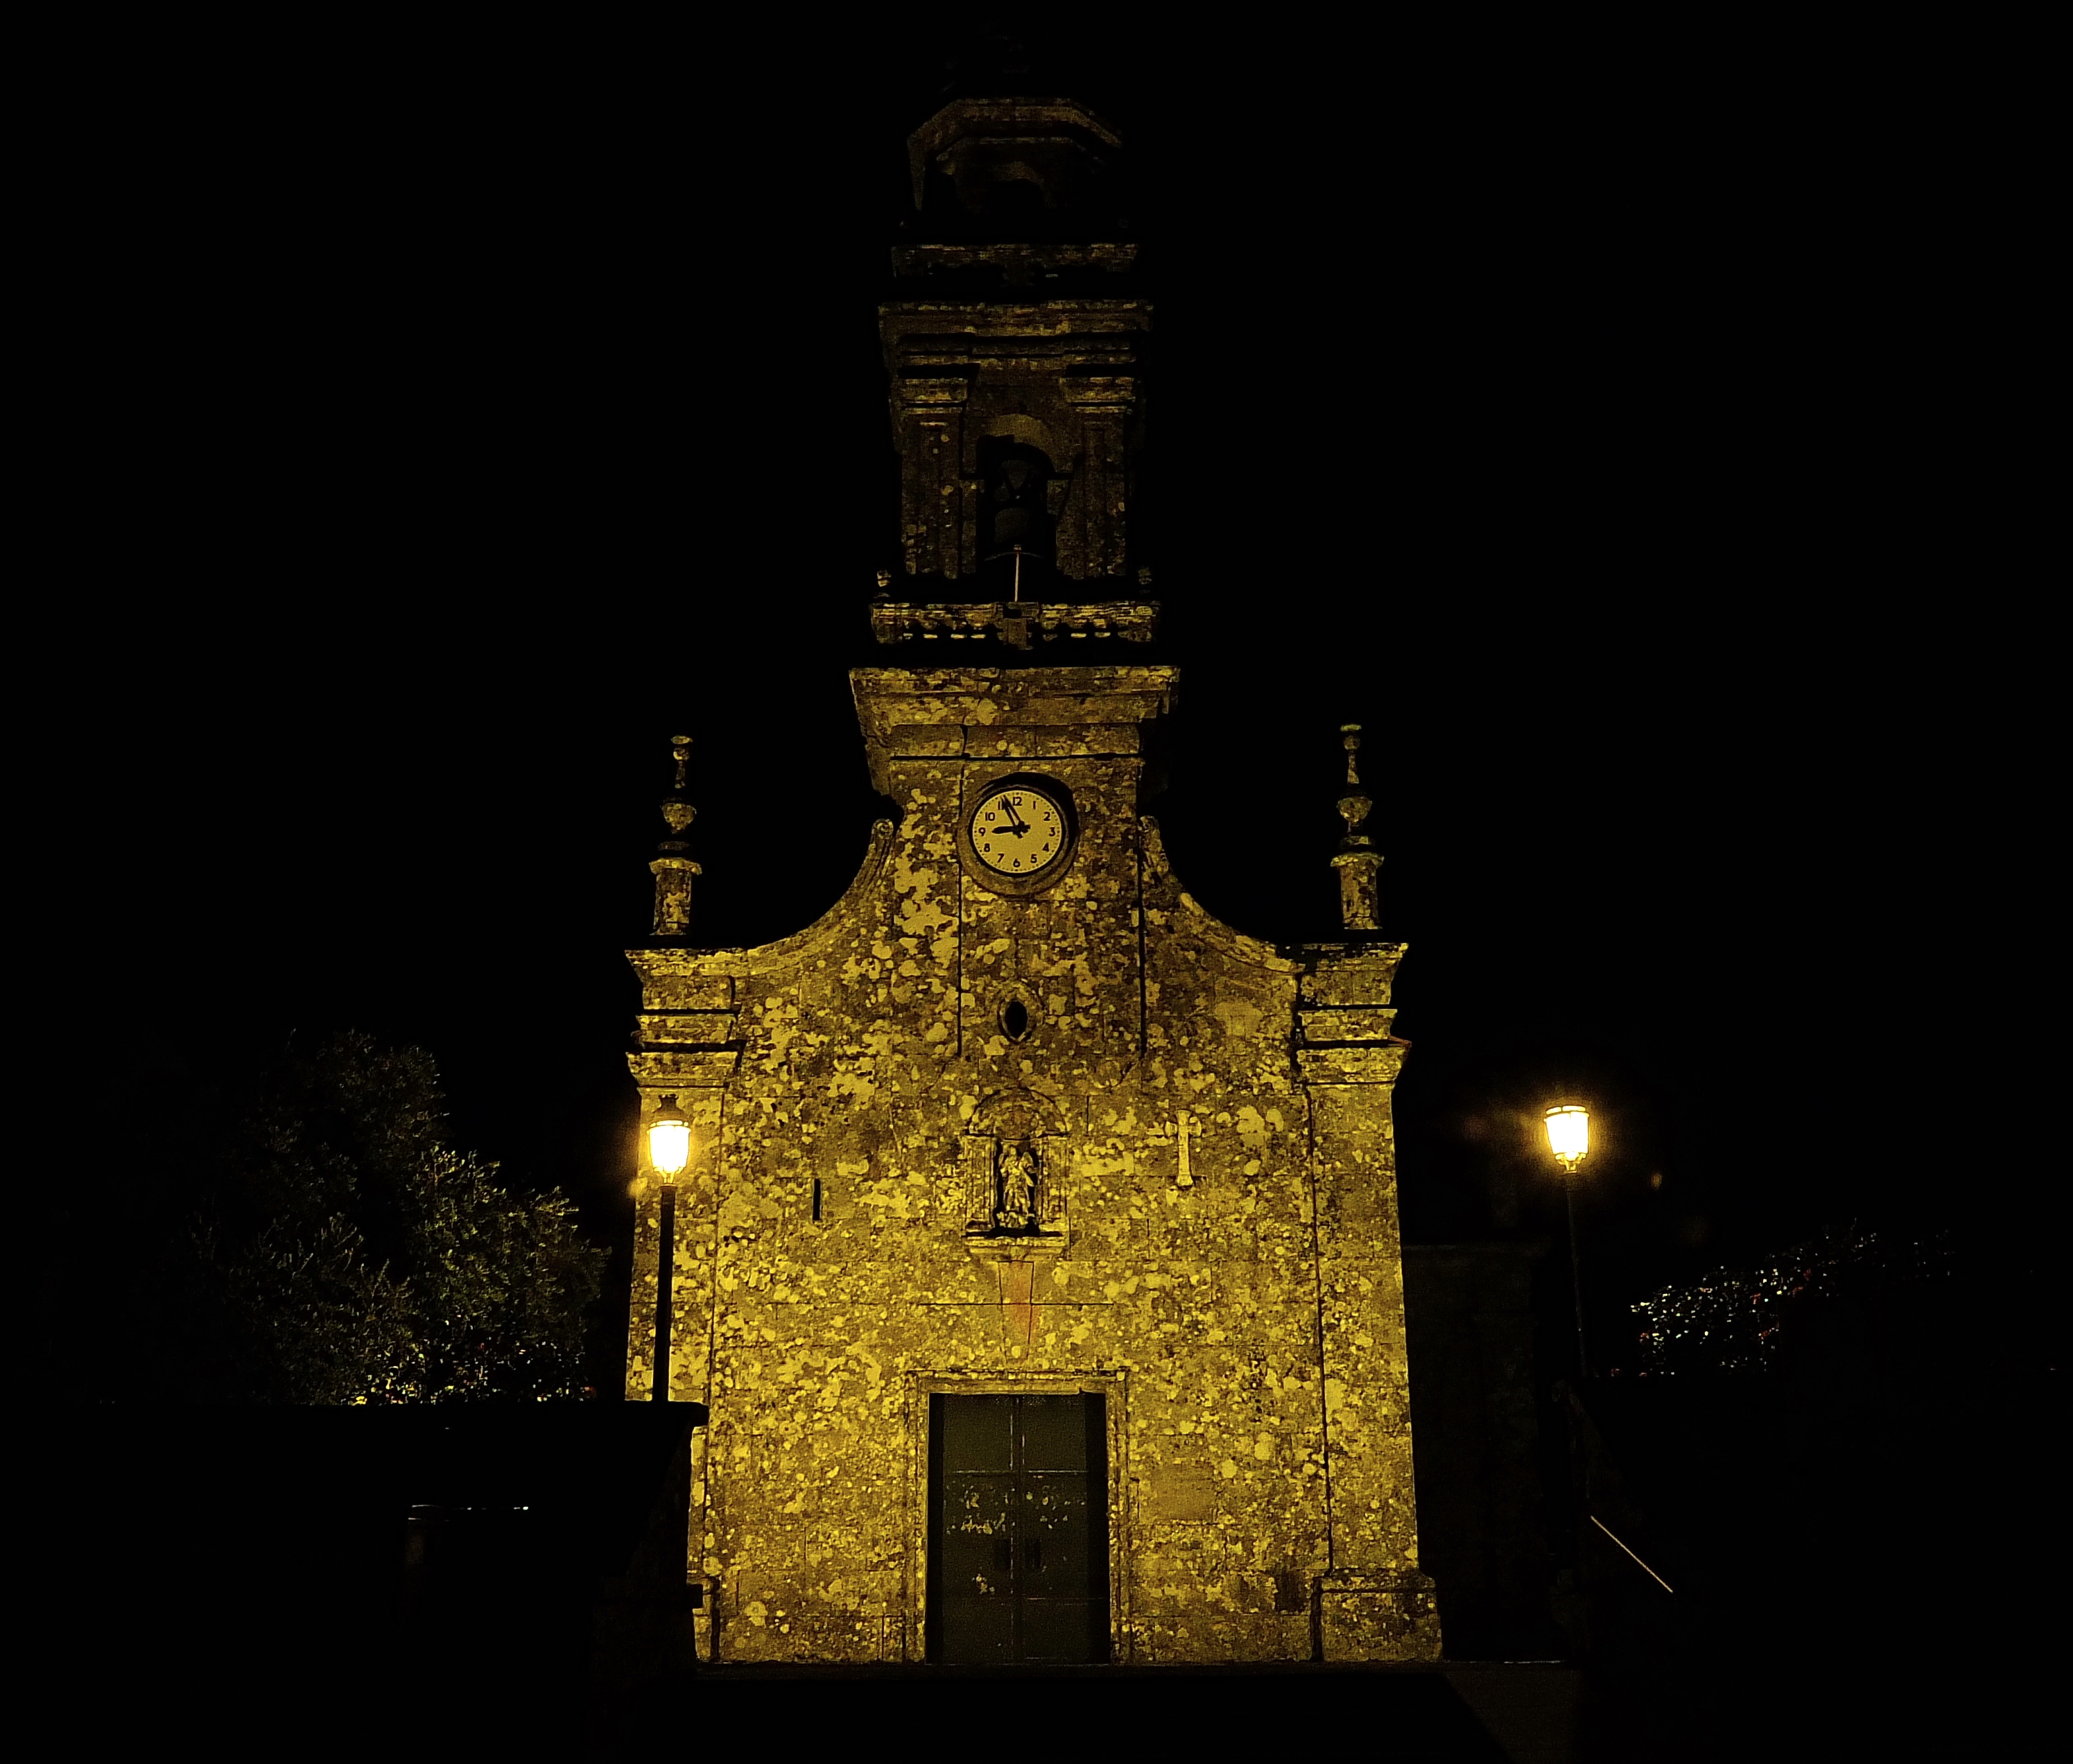
landscape, light, night, evening, tower, darkness, lighting, place of worship, spain, symmetry, espaa, galicia, pontevedra, paisajes, midnight, ggl1, gaby1, pontevedragaliciaespaa, fujifilmxs1